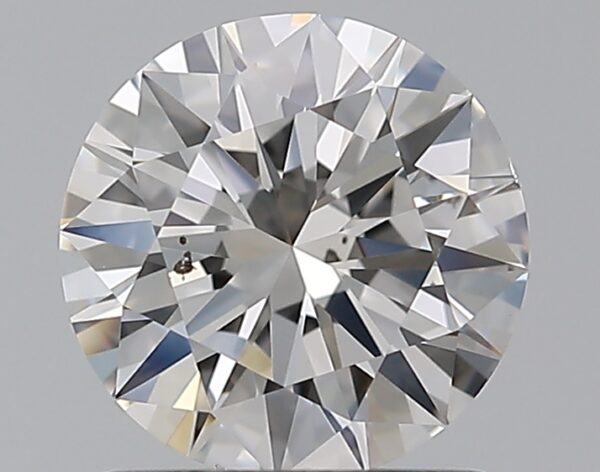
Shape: round
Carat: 1.01
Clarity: SI1
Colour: E
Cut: EX
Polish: EX
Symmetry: EX
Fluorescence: F
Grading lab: GIA
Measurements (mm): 6.49 x 6.52 x 3.92